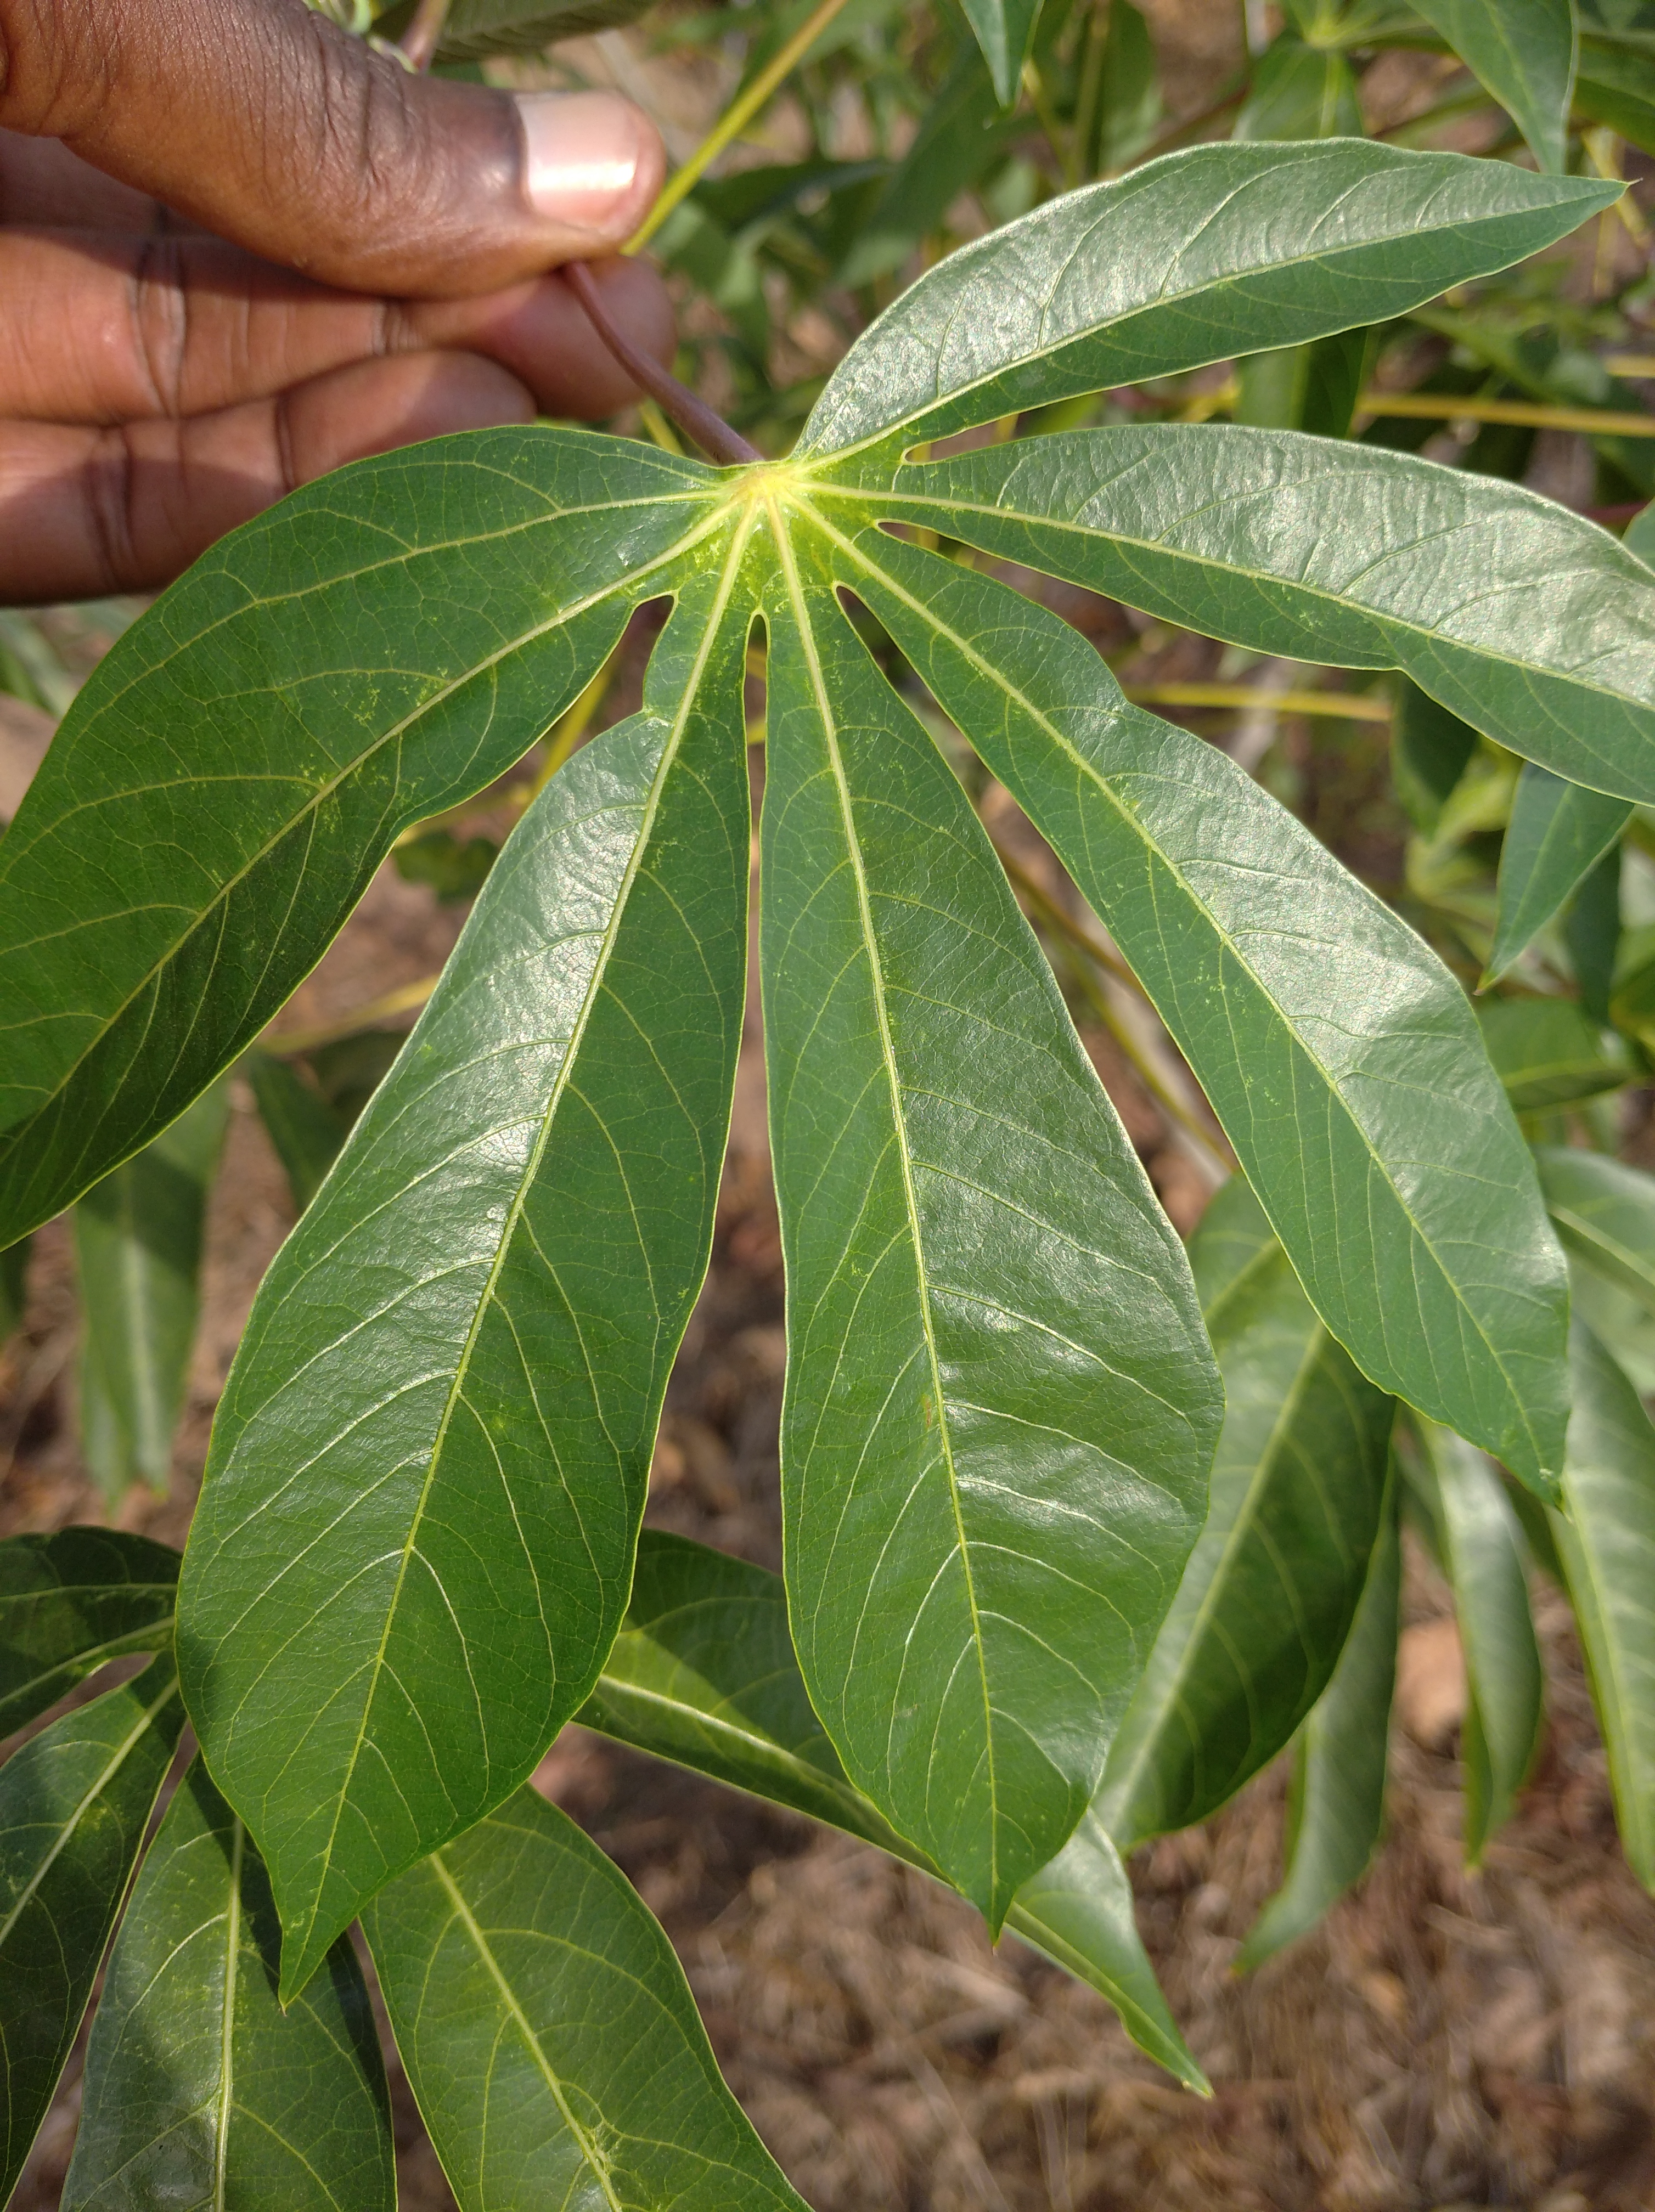
Label: healthy